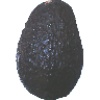
Label: Avocado ripe 1